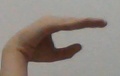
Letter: jeem